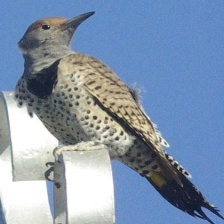
Species: GILDED FLICKER
Scientific name: COLAPTES AURATUS